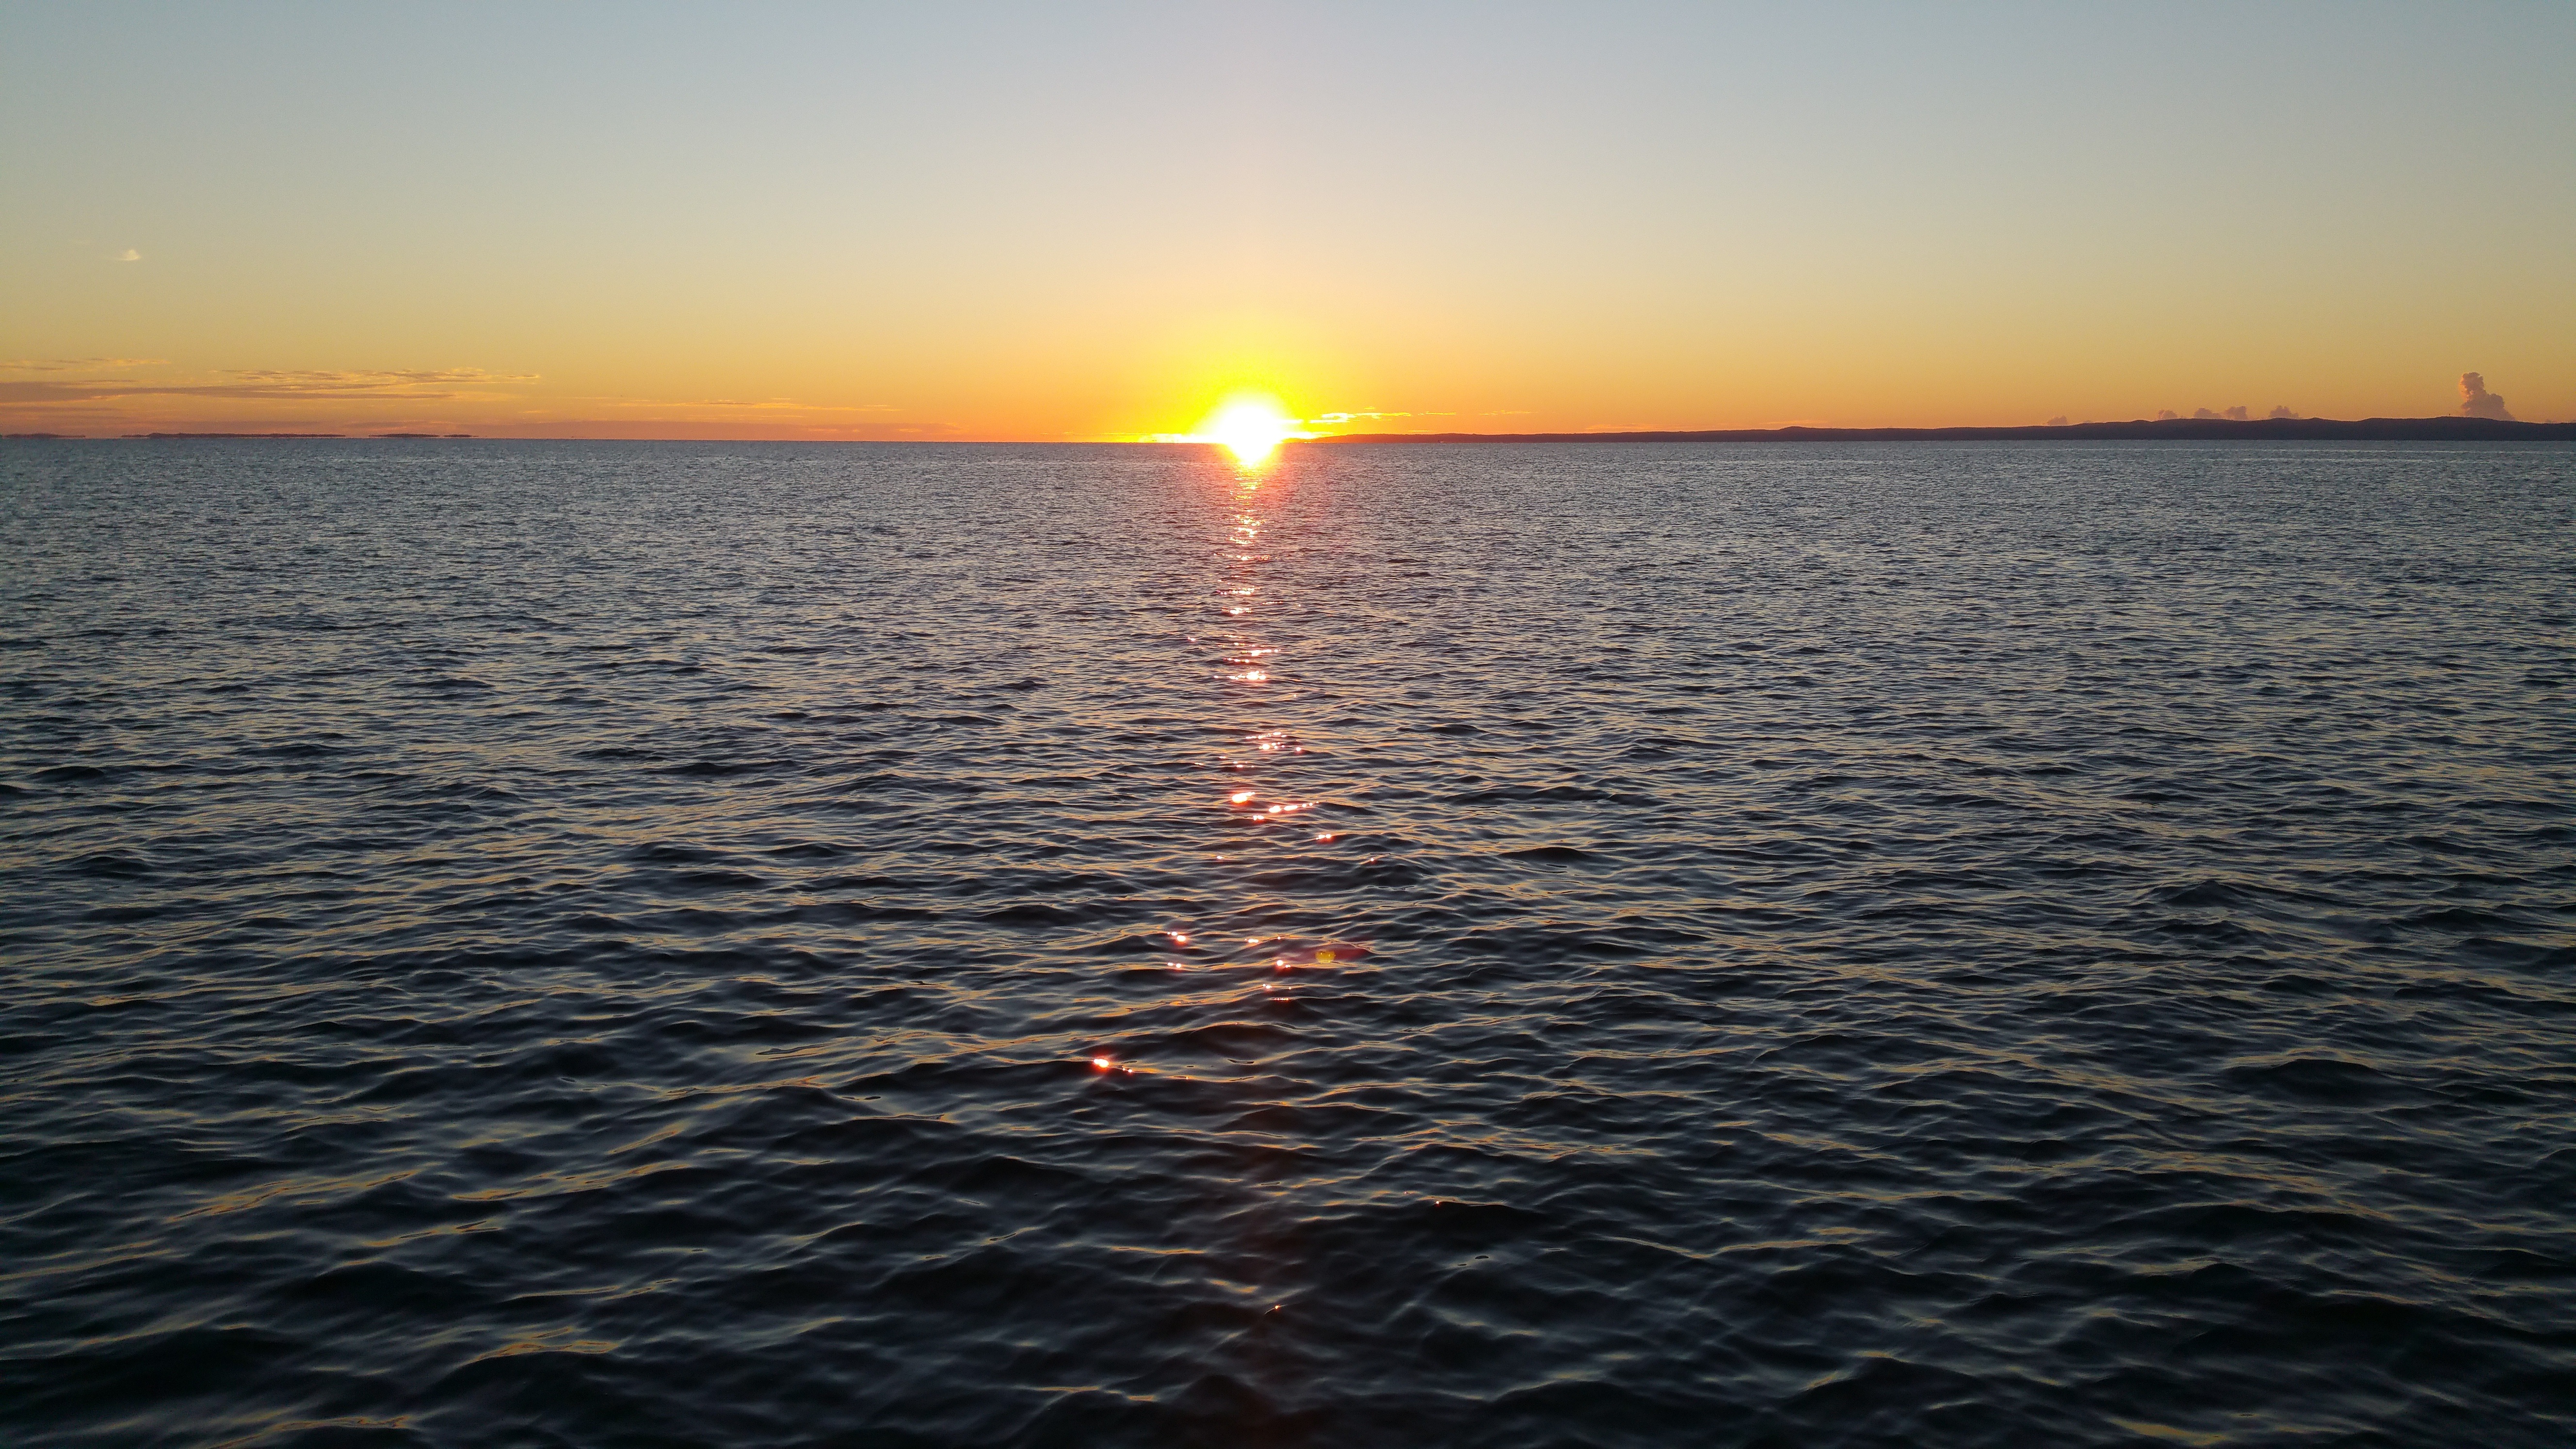
sea, coast, ocean, horizon, sun, sunrise, sunset, sunlight, morning, lake, dawn, dusk, evening, afterglow